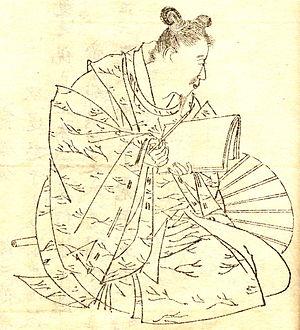
Minamoto no Takakuni, également connu comme Uji Dainagon, est un noble et érudit du Japon ancien, père du moine et astronome Toba Sōjō.